DeepStar Six

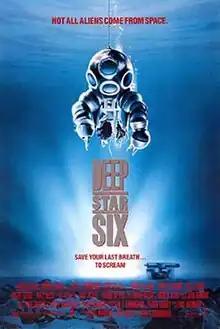
Theatrical release poster

DeepStar Six (released in the Philippines as Alien from the Deep) is a 1989 American science-fiction horror film directed and co-produced by Sean S. Cunningham. Its plot follows the crew of the titular underwater military outpost, who struggle to defend their base against the attacks of a sea monster (possibly a giant eurypterid). The film stars Greg Evigan, Taurean Blacque, Nancy Everhard, Cindy Pickett, Miguel Ferrer, Nia Peeples, Marius Weyers, Elya Baskin, Thom Bray, Ronn Carroll and Matt McCoy.